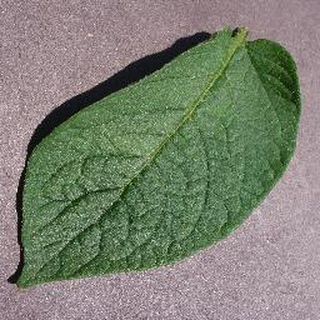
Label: healthy_potato